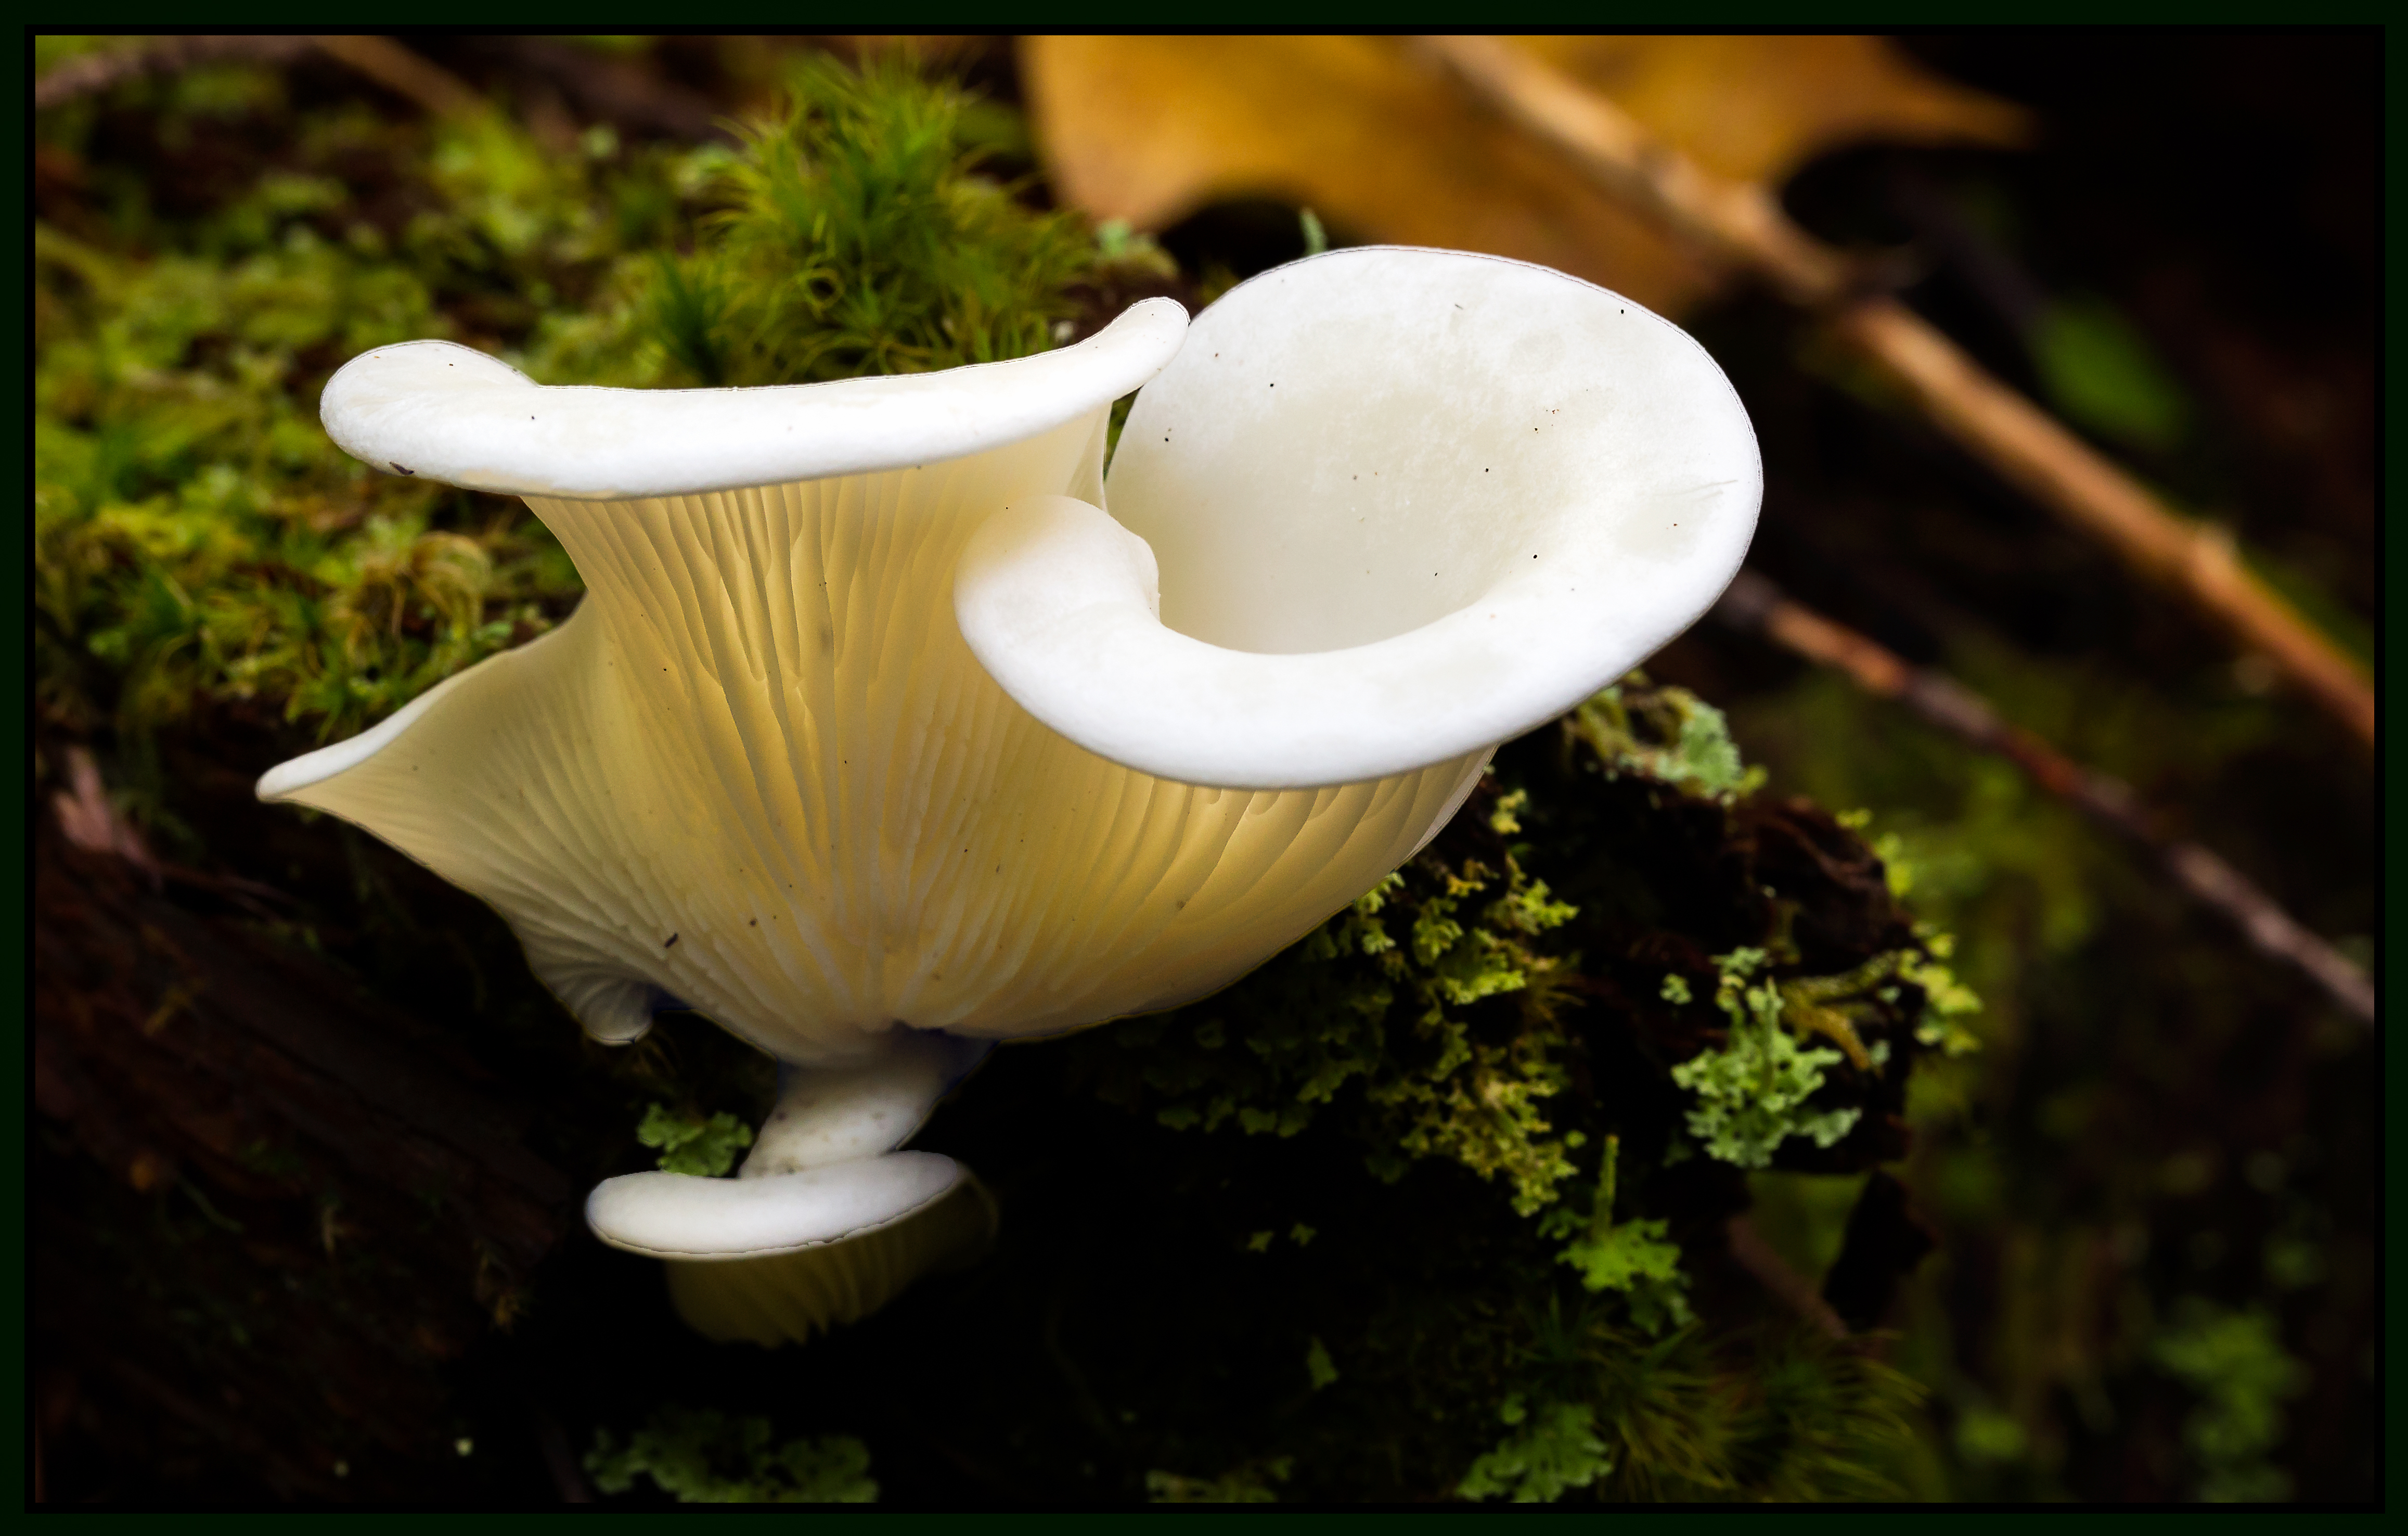
nature, forest, plant, flower, moss, green, macro, botany, mushroom, yellow, flora, fungus, fungi, mushrooms, oregon, macro photography, oyster mushroom, angelwings, pleurocybellaporrigens